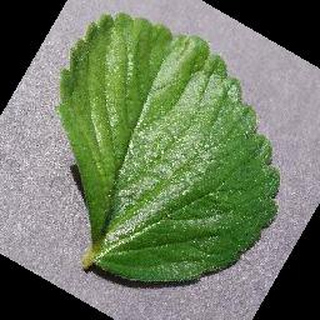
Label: healthy_strawberry